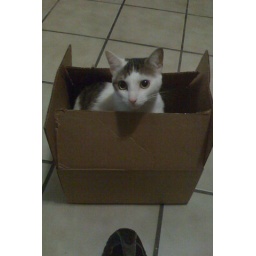
cat in a box